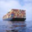
Label: ship